Marko Vejinović

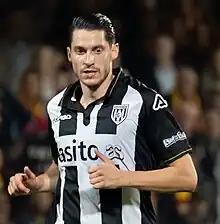
Vejinović with Heracles Almelo in 2023

Marko Vejinović (born 3 February 1990) is a Dutch professional football coach and a former central midfielder. He works as a coach at the Feyenoord Academy. Having started his professional career with AZ, with whom he won the Dutch Championship, he went on to play for Heracles Almelo, Vitesse, Feyenoord, AZ, Arka Gdynia, ADO Den Haag and Tianjin Jinmen Tiger.